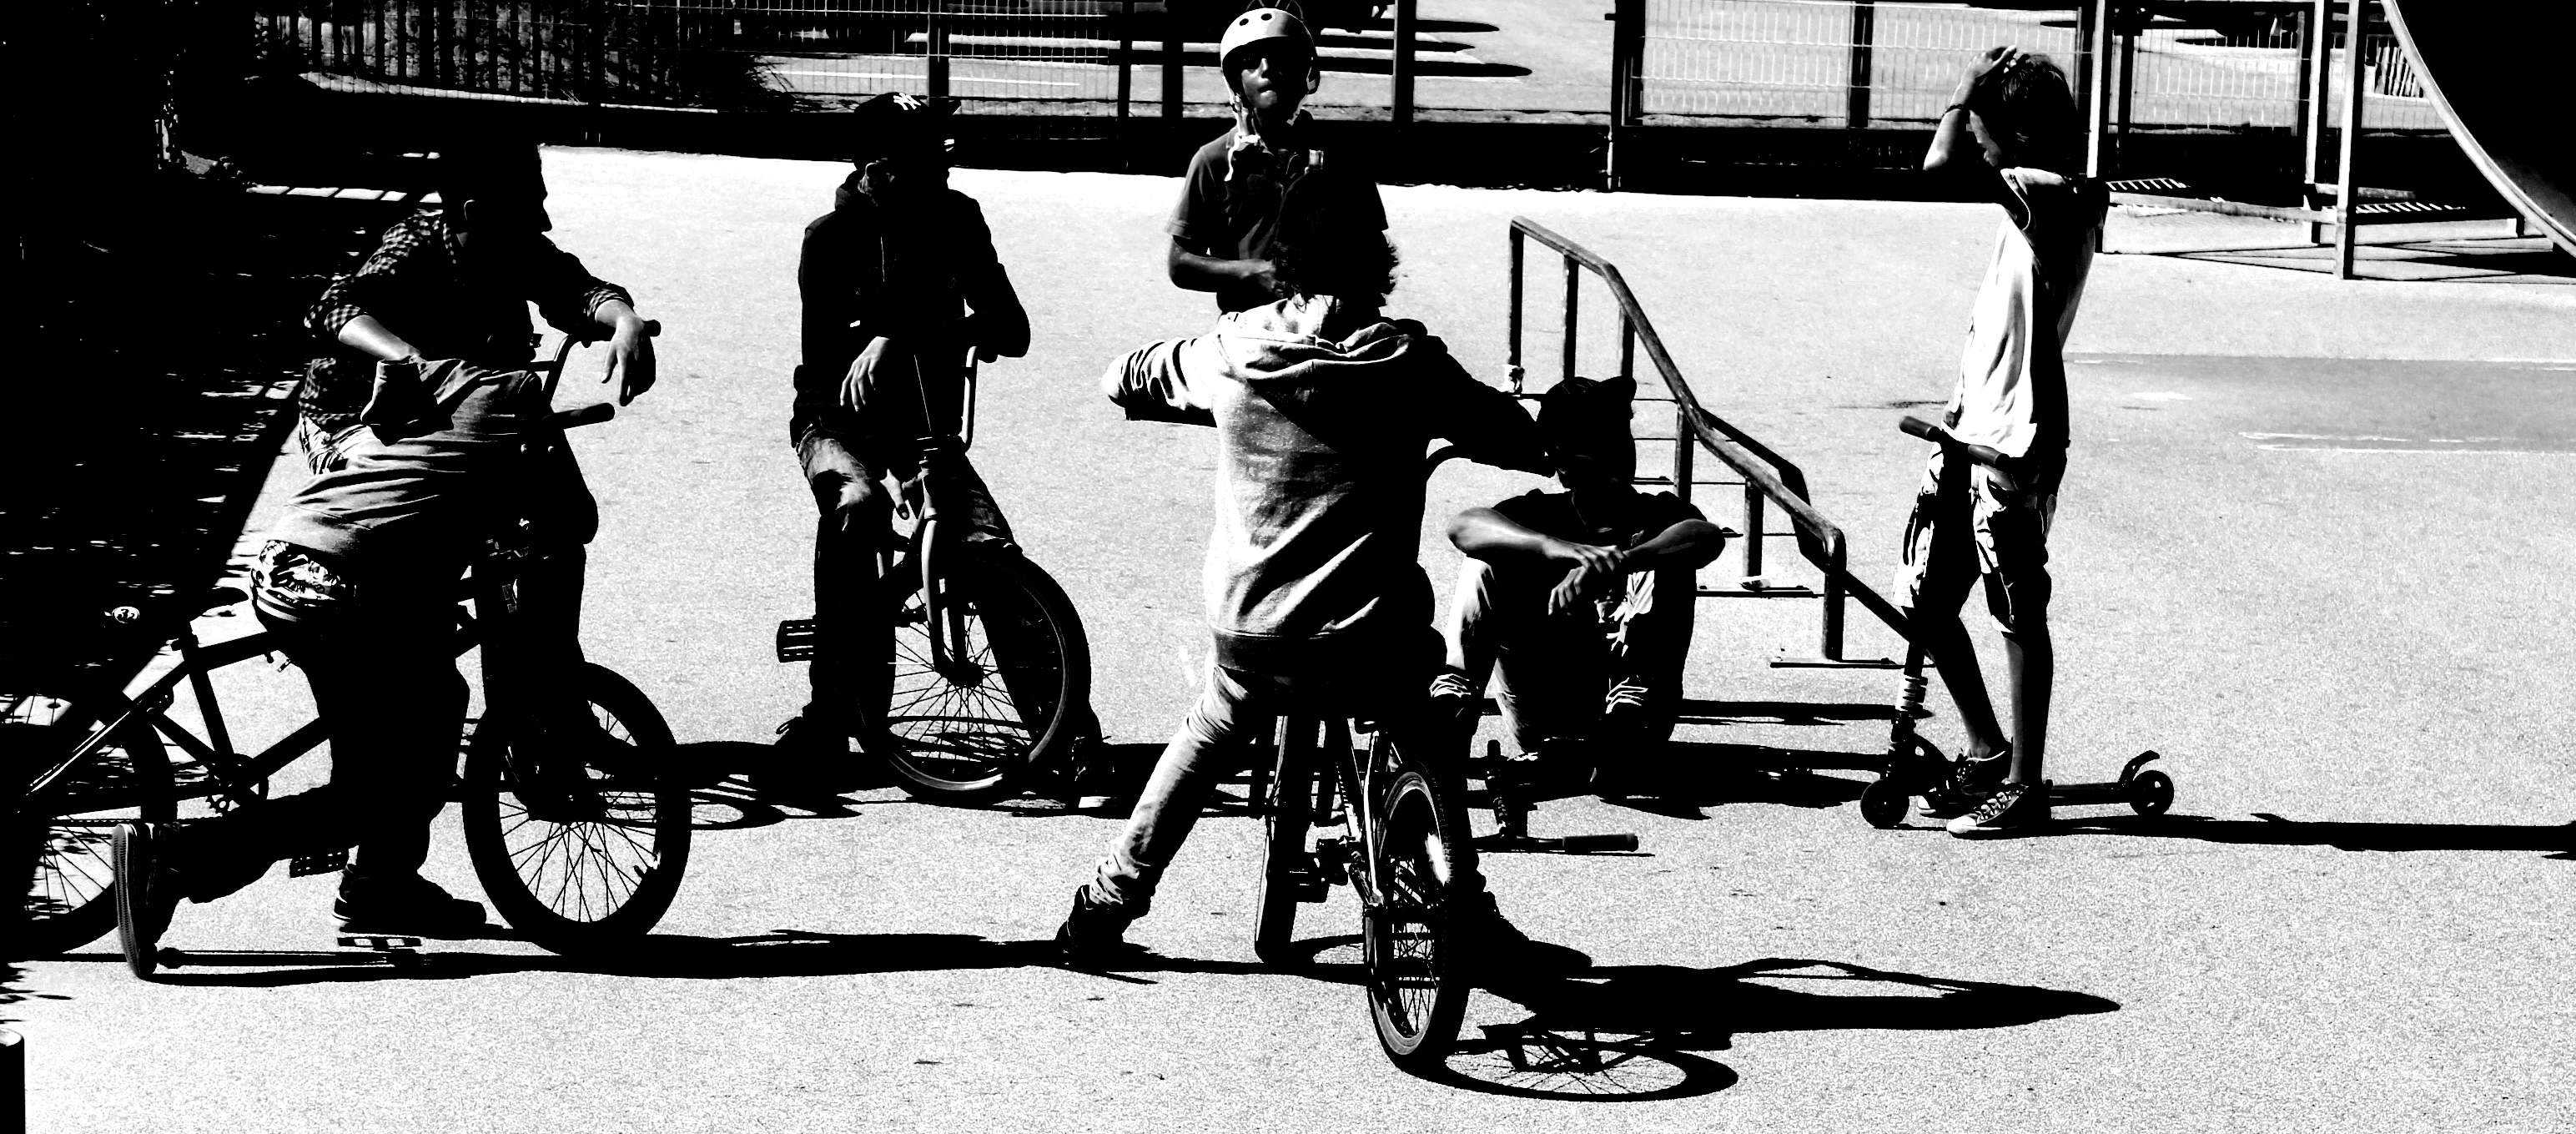
black and white, skateboard, bike, france, vehicle, contrast, monochrome, skatepark, cycling, candid, la, attitude, stance, touquet, monochrome photography, cycle sport, bicycle motocross, freestyle bmx, flatland bmx